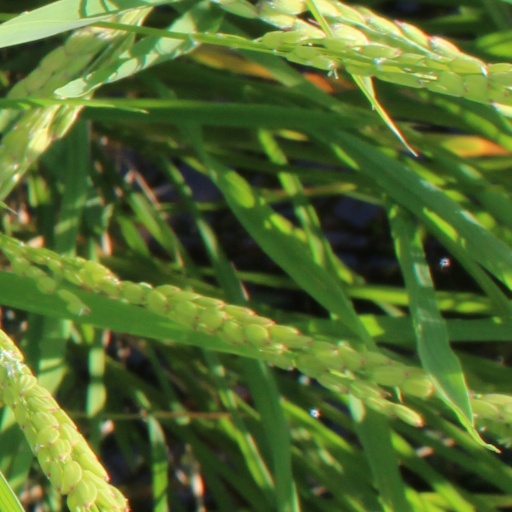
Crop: rice